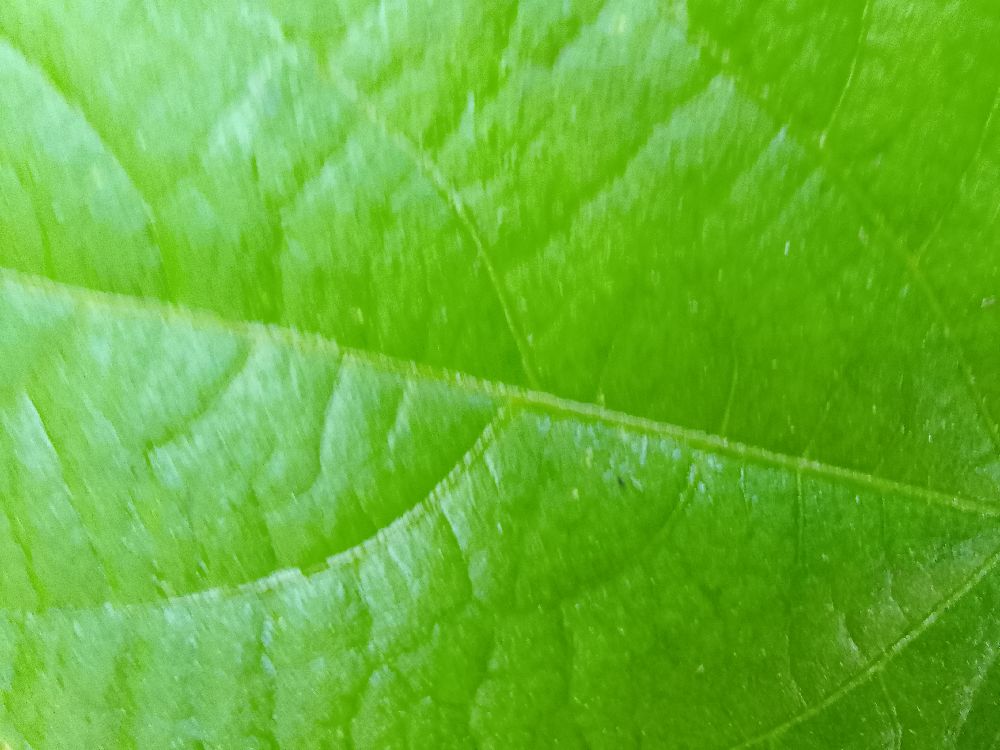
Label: healthy